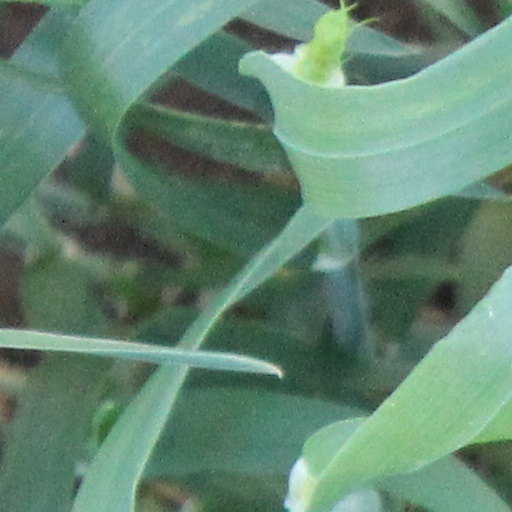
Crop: wheat